UKCA marking

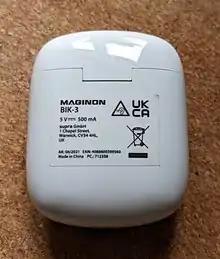
An earbud case with the UKCA conformity mark

The UKCA marking (an abbreviation of UK Conformity Assessed) is a conformity mark that indicates conformity with the applicable requirements for products sold within Great Britain. The government intended that it should replace the CE marking for products sold in Great Britain. Both markings continue to be accepted in the UK market.